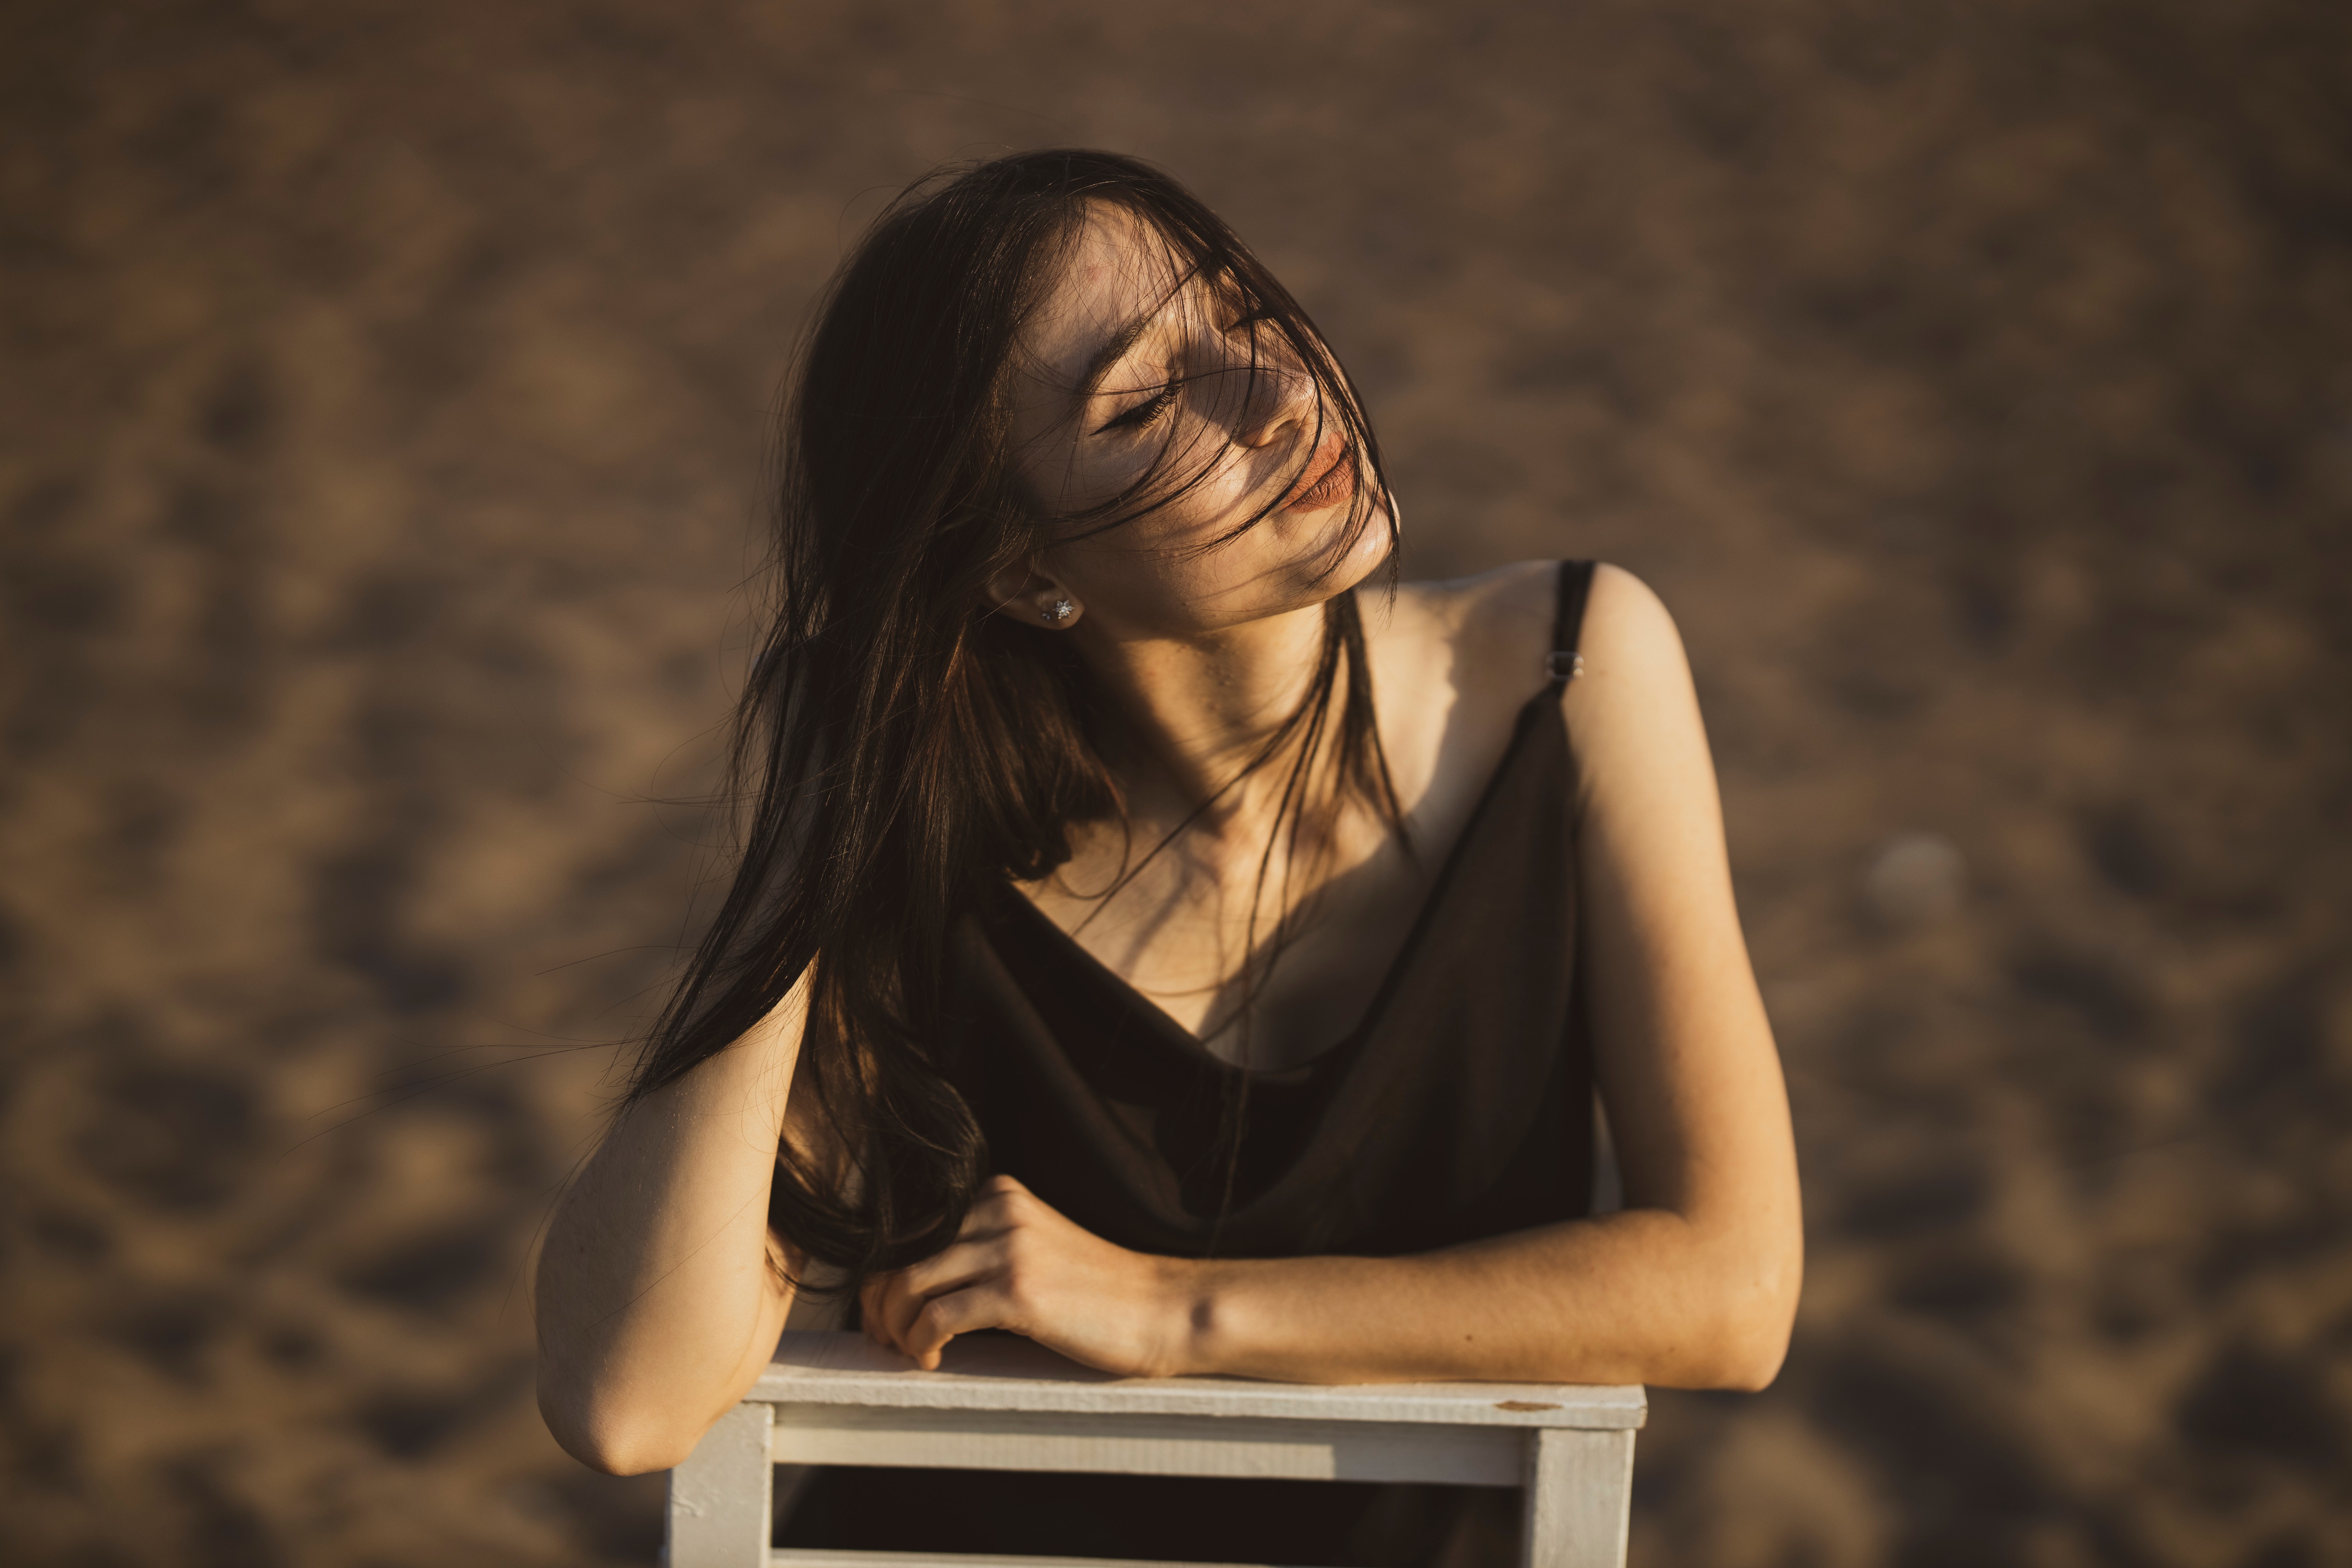
woman, beauty, lady, shoulder, human body, photography, technology, hand, sitting, smile, long hair, brown hair, performance, flash photography